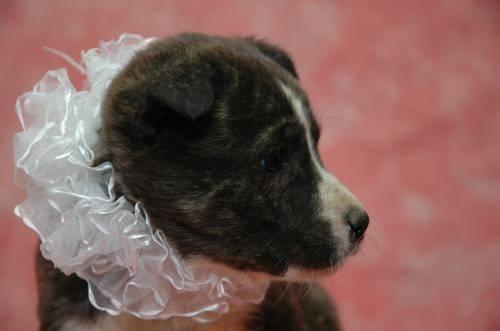
dog